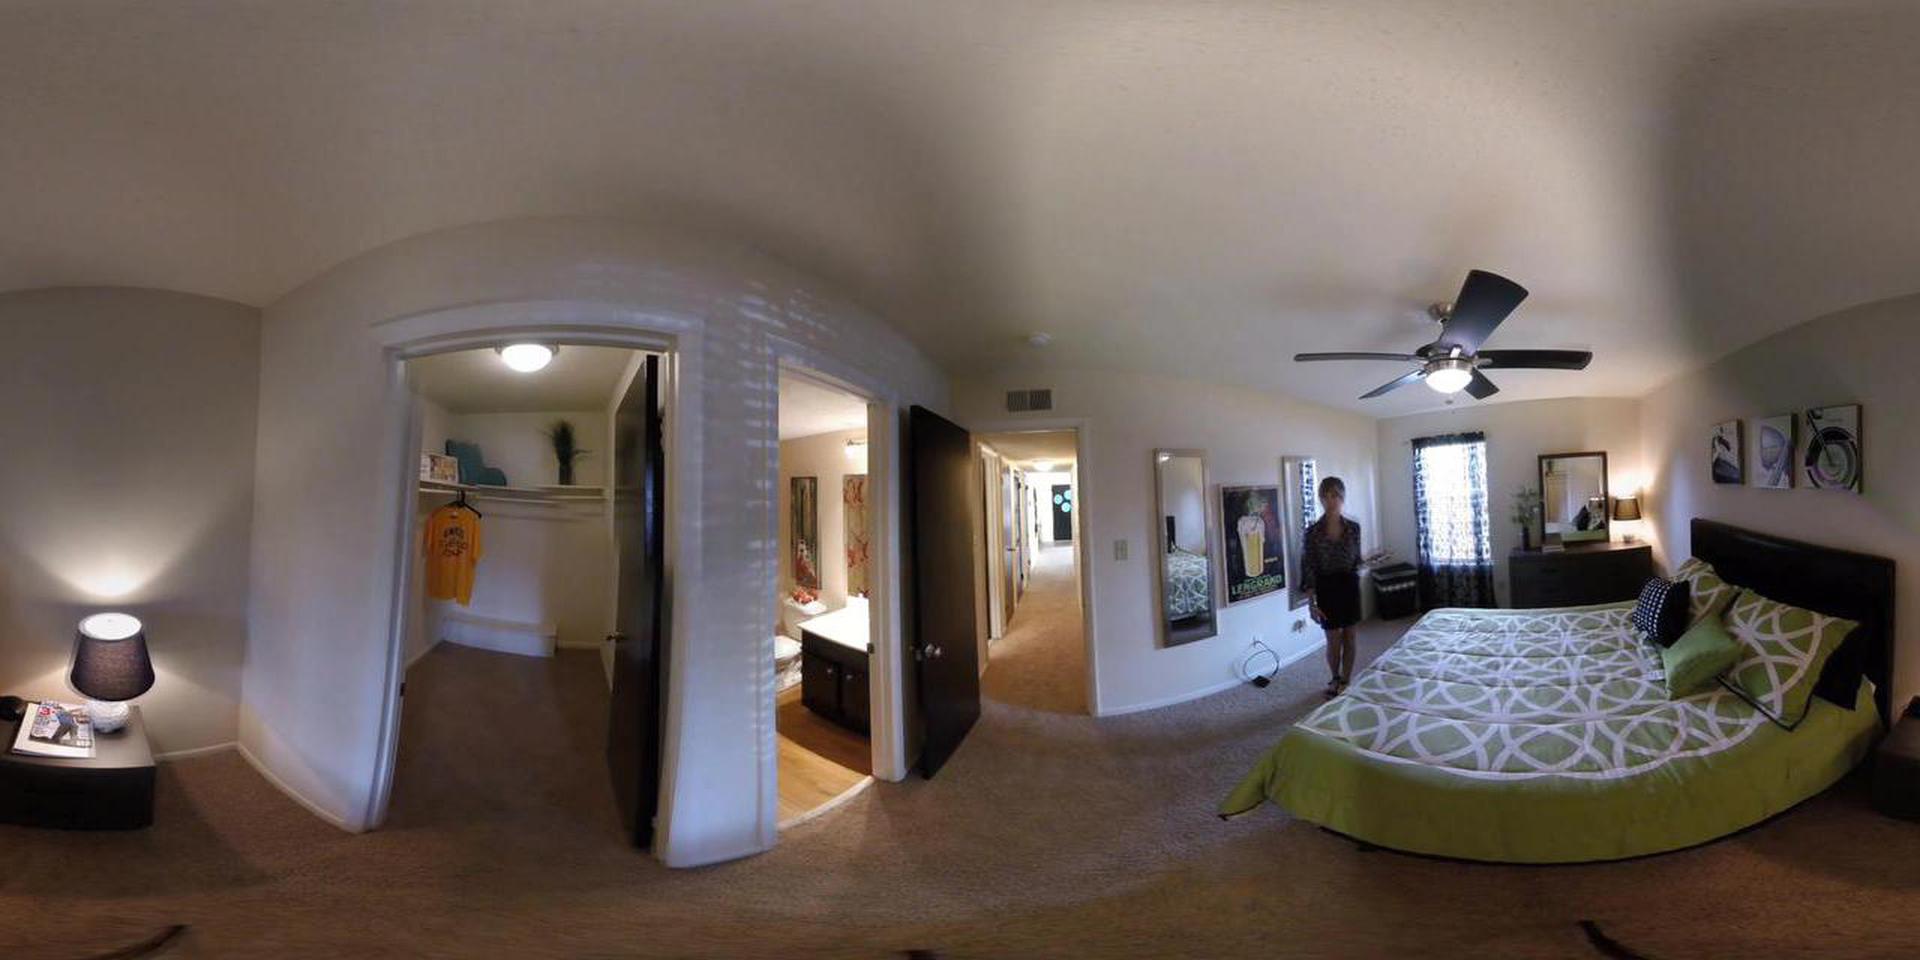
Referred object: the rectangular mirror on the dresser

Referred object: the yellow t-shirt

Referred object: the mirror opposite the bed